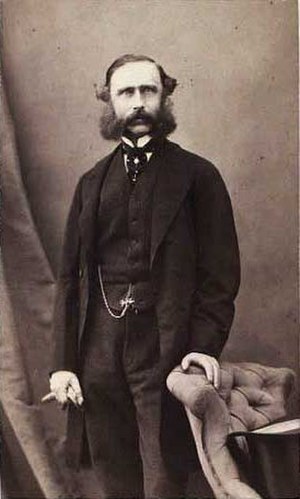
Frederik af Hessen-Kassel (1820-1884)
Frederik af Hessen-Kassel
Frederik Vilhelm Georg Adolf, prins af Hessen-Kassel var tronarving til Danmark og Hessen-Kassel. Han blev aldrig statsoverhoved, men var titulær landgreve af Hessen-Kassel-Rumpenheim 1867-1884.